Thomas J. Riley

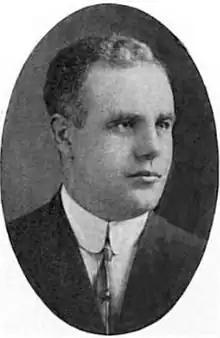

Thomas James Riley (January 30, 1885 – March 15, 1928) was an American football player and coach and attorney. He played football for the University of Michigan and coached football for the University of Maine (1910–1913) and Amherst College (1914–1916).